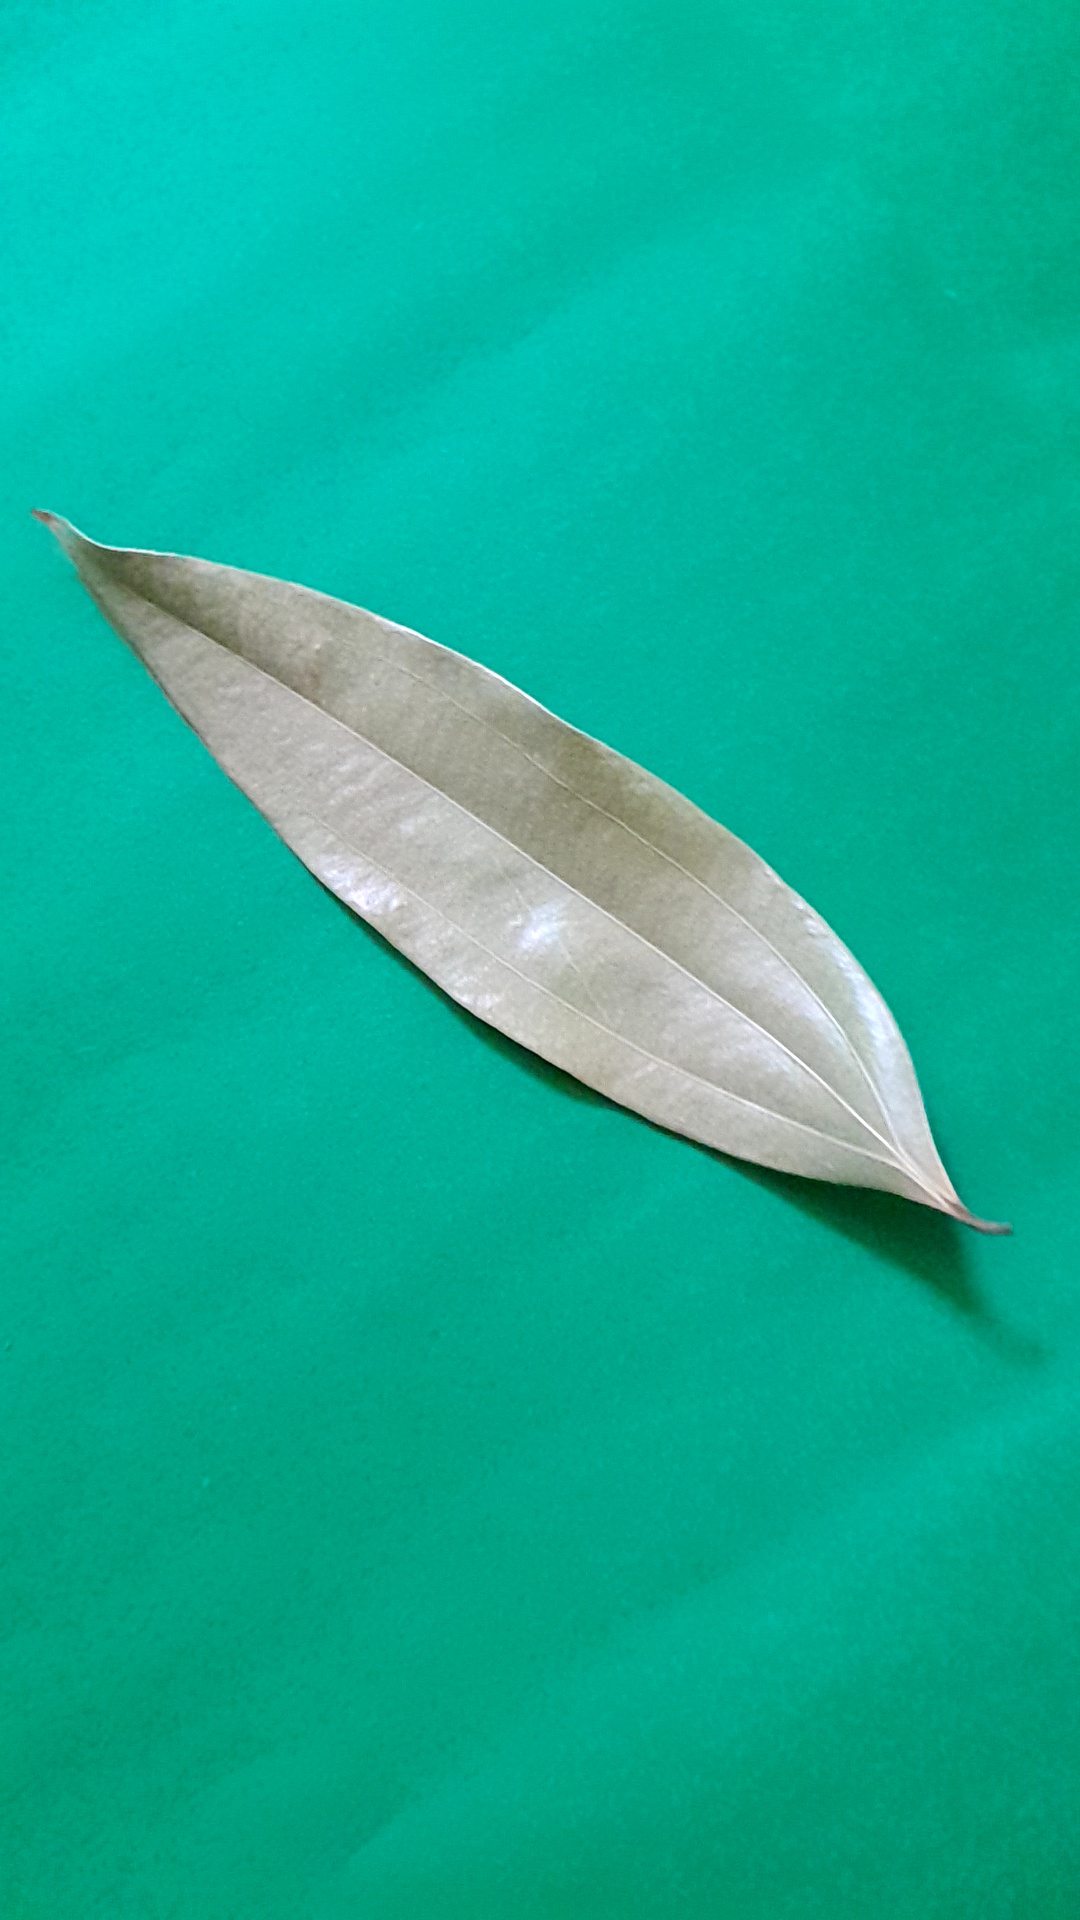
Label: Dry Leaf